Gary & Mike

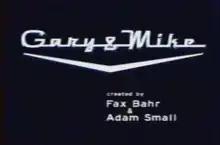

Gary & Mike is an American adult animated buddy sitcom that aired on UPN in 2001 and Comedy Central in 2003. It was Big Ticket Television's first animated show. The show was produced in stop motion clay animation and lasted only one season. A total of thirteen episodes were produced. The series was initially proposed to Fox, but was eventually passed over to UPN. UPN had aired the episodes out of order, leading to inconsistencies within the plot serialization (save for the production placement of the third and fourth episodes).